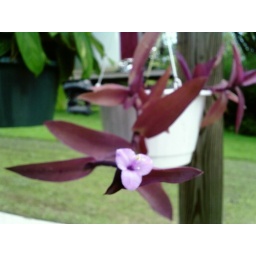
From a start of a beautiful plant in 01/2005 from Florida, this is the first flower that bloomed, in 07/2007.